Juliane Hund

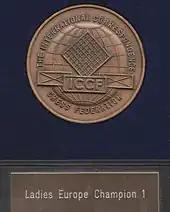
Medal of Juliane Hund

In 1995, Hund won the first place at European Ladies Championship. Having won the first European Fernschach Women's Championship, which lasted over 11 years, Hund was awarded the title of the “1st European Champion” at the ICCF Congress (World Chess Federation) in Riga in 1998. In 1999, Hund received the Golden Badge of Honor from the German Fernschachbund (BdF).